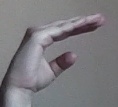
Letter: jeem